Helena's Social Supremacy

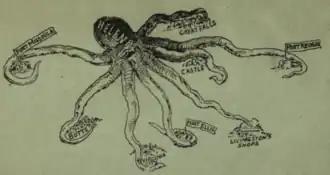
The back cover of "Helena's Social Supremacy", showing Helena as an octopus grasping the other cities

The pamphlet was created by Charles H. Eggleston, the editor of the "Anaconda Standard", though it lists no author. It masqueraded as a supplement to "An Address to the People of Montana", a pro-Helena pamphlet that degraded the city of Anaconda for its working-class, little-educated, and industrial population. Although the pamphlet lists Helena as its original print location, and a contemporaneous newspaper account said the pamphlet was printed "by some every-day citizen of Helena" who was "disgusted" with "An Address to the People of Montana", "Helena's Social Supremacy" was likelier printed elsewhere. It contains 48 pages, some with illustrations, and has a page size of 16.511.2cm. Upon its completion, the "Great Falls Weekly Tribune" reported that the committee in charge of the "Address" sent an attaché of "paid spies" to uncover the author's identity.